Describe the emotion expressed in this image:  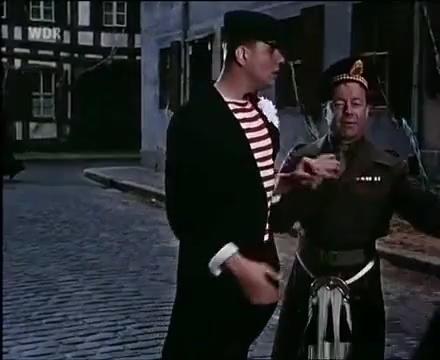
This person displays Fear, valence and arousal with high intensity.